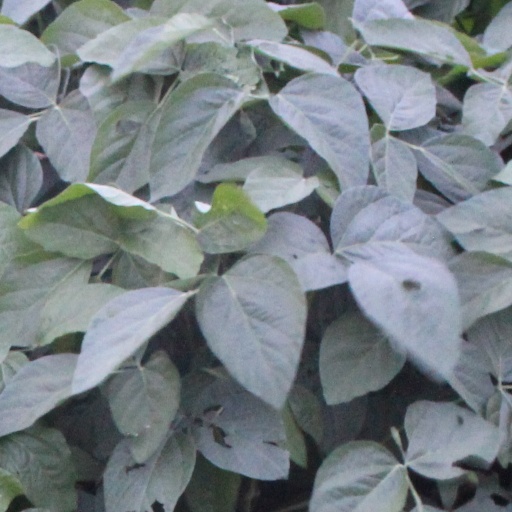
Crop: soybean